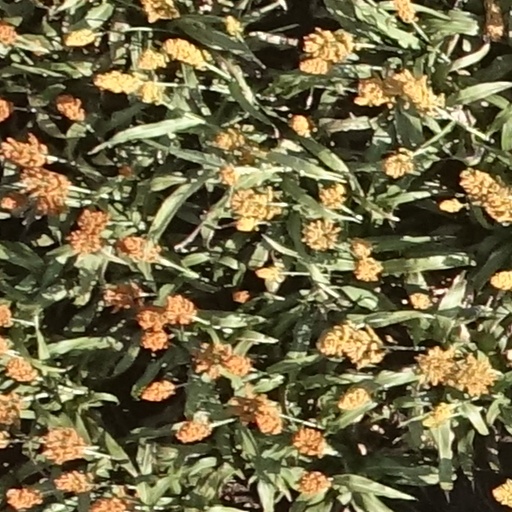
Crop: sorghum